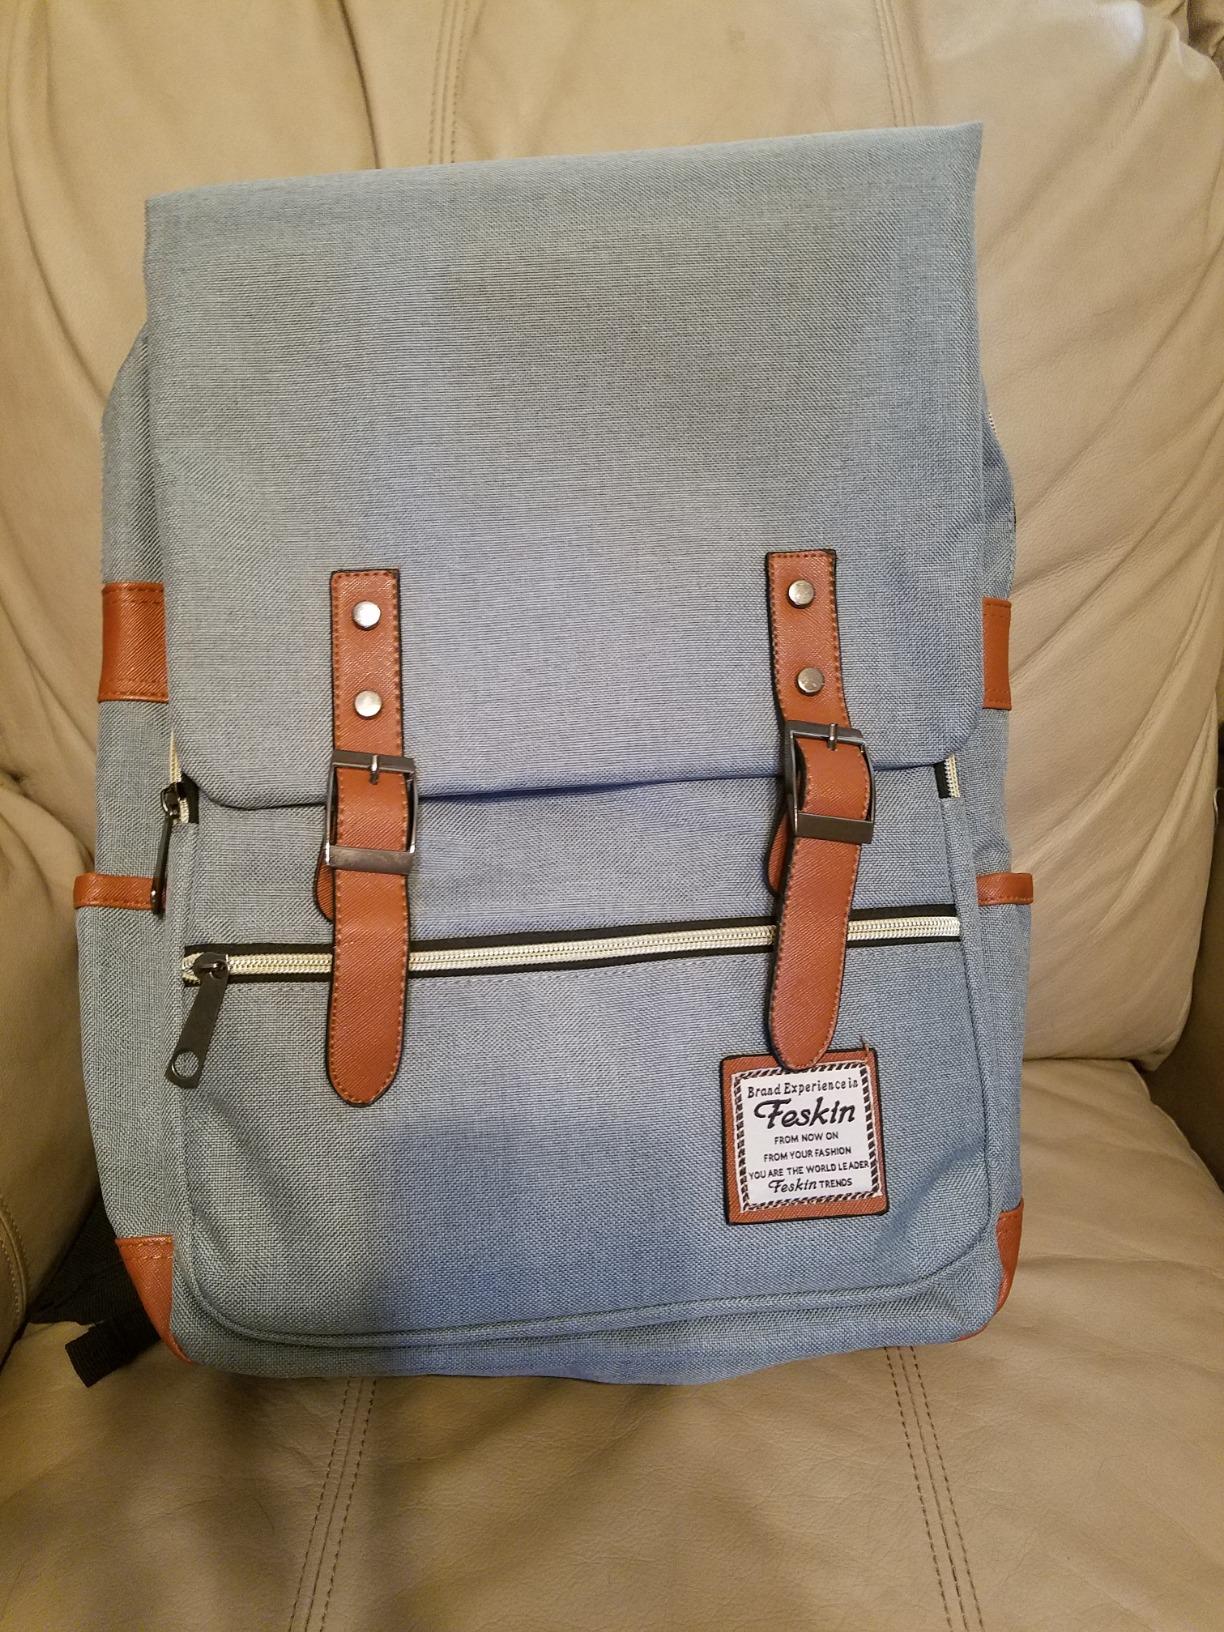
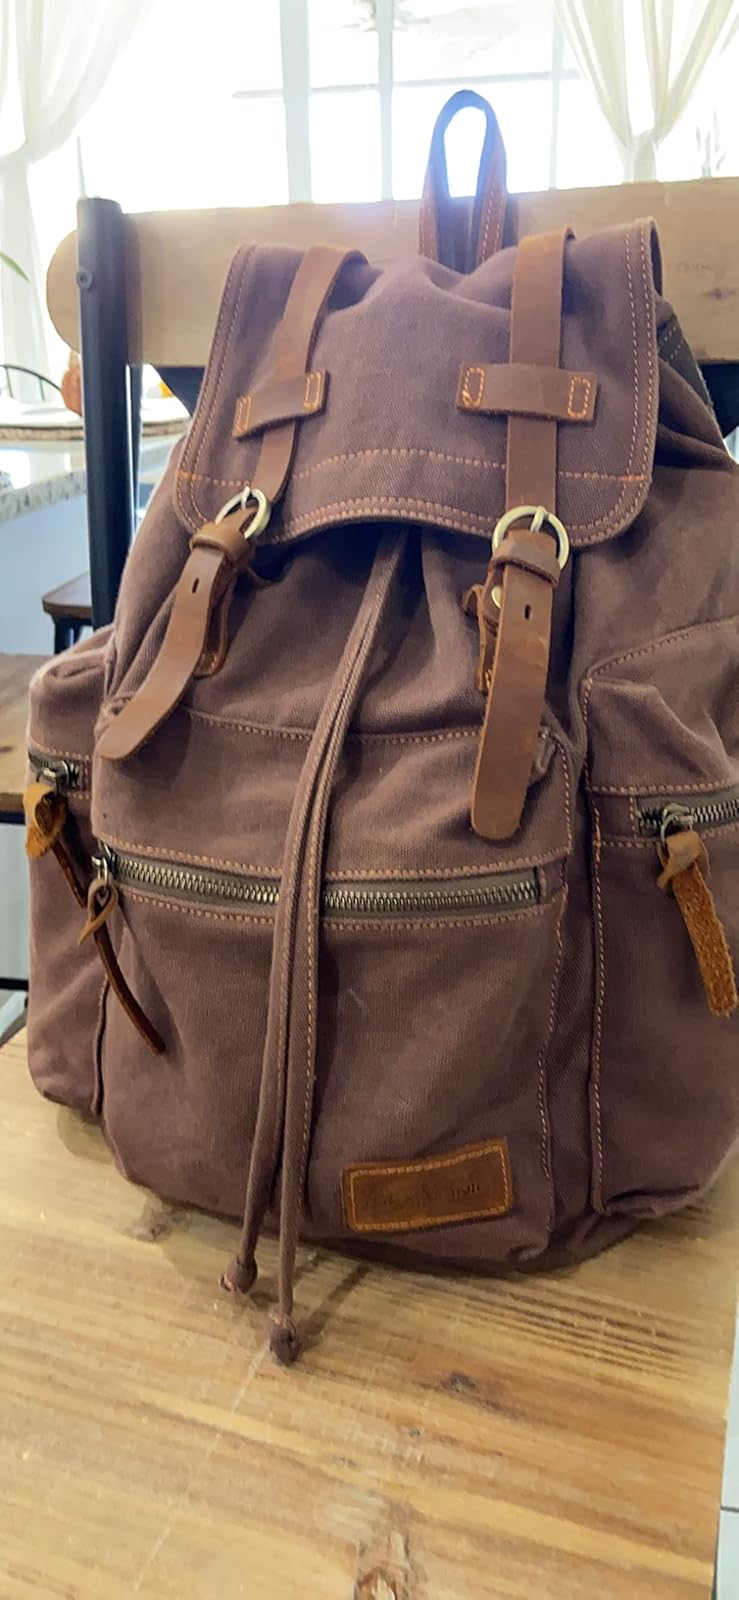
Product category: bag
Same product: no